Hotel LaFontaine

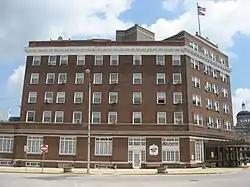
Hotel LaFontaine, May 2012

Hotel LaFontaine is a historic hotel building located at Huntington, Huntington County, Indiana. It was built in 1925, and consists of a six-story central pavilion with five-story flanking wings. It is of steel frame and hollow-tile construction and sheathed in brick. The building is in the Colonial Revival style. The lobby is designed to resemble a Spanish courtyard and the basement houses an Egyptian inspired swimming pool that opened in 1927. The hotel is named for Francis La Fontaine. It housed a hotel until 1974.